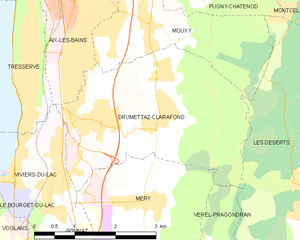
Carte des communes françaises